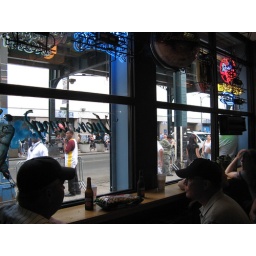
Yankee Stadium, 7/1/08 - Bleachers entrance as seen from within the Ball Park Bowling Alley bar across the street